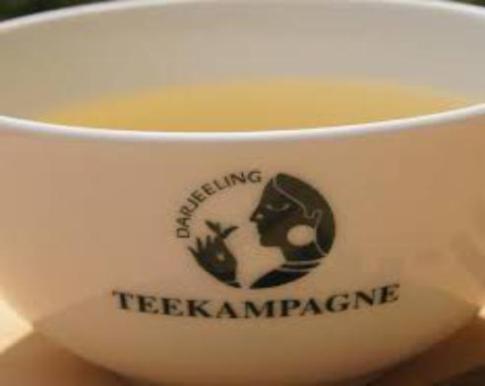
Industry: Food